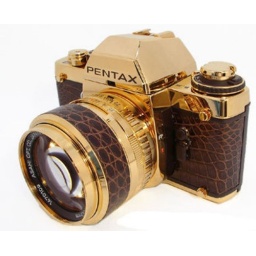
Lying in bed dog in forground  Original Filename: 83815952.jpg